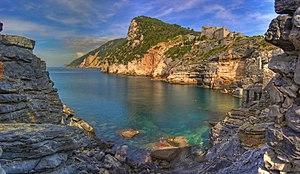
L'Italie /itali/, en forme longue la République italienne, est un pays d'Europe du Sud correspondant physiquement à une partie continentale, une péninsule située au centre de la mer Méditerranée et une partie insulaire constituée par les deux plus grandes îles de cette mer, la Sicile et la Sardaigne, et beaucoup d'autres îles plus petites. Elle est rattachée au reste du continent par le massif des Alpes. Le territoire italien correspond approximativement à la région géographique homonyme.